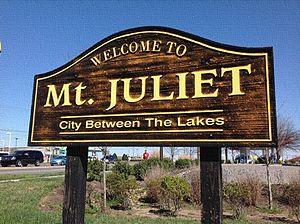
Mont Juliet est une ville située dans le comté de Wilson dans l'État du Tennessee aux États-Unis. Mont Juliet est située dans la banlieue de Nashville, approximativement à 27 kilomètres à l'est du centre-ville de Nashville. La ville se situe entre deux importants axes routiers est-ouest : l'Interstate 40 et la U.S. Route 70.